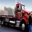
Label: truck